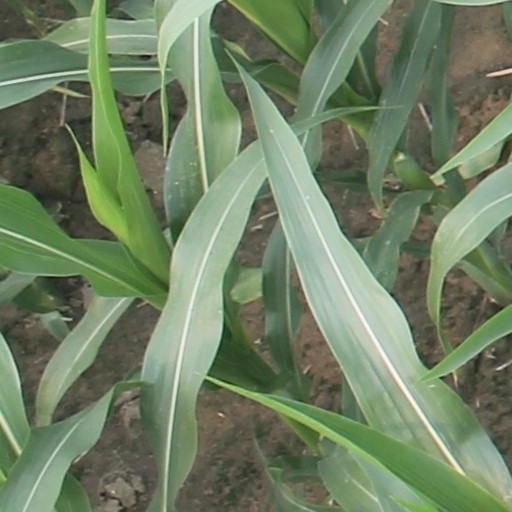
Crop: maize; corn